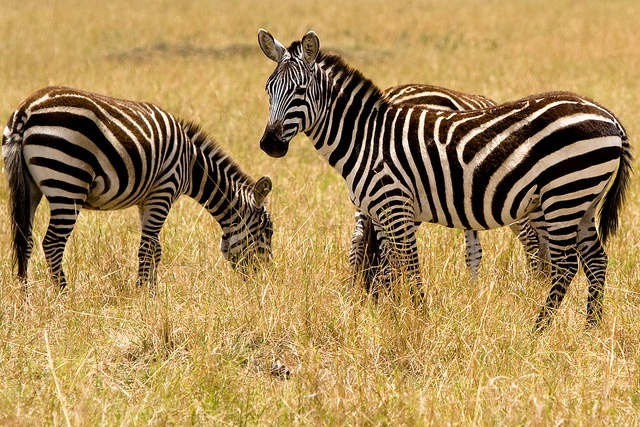
Three zebras grazing together in a grassy field.
The three zebras are standing close together in the field.
A group of zebras standing in a field.
there are three wild zebras here together in the grass
Zebras graze in a field, but one remains alert for predators.